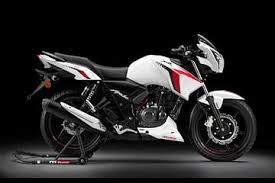
Vehicle type: Motorcycles